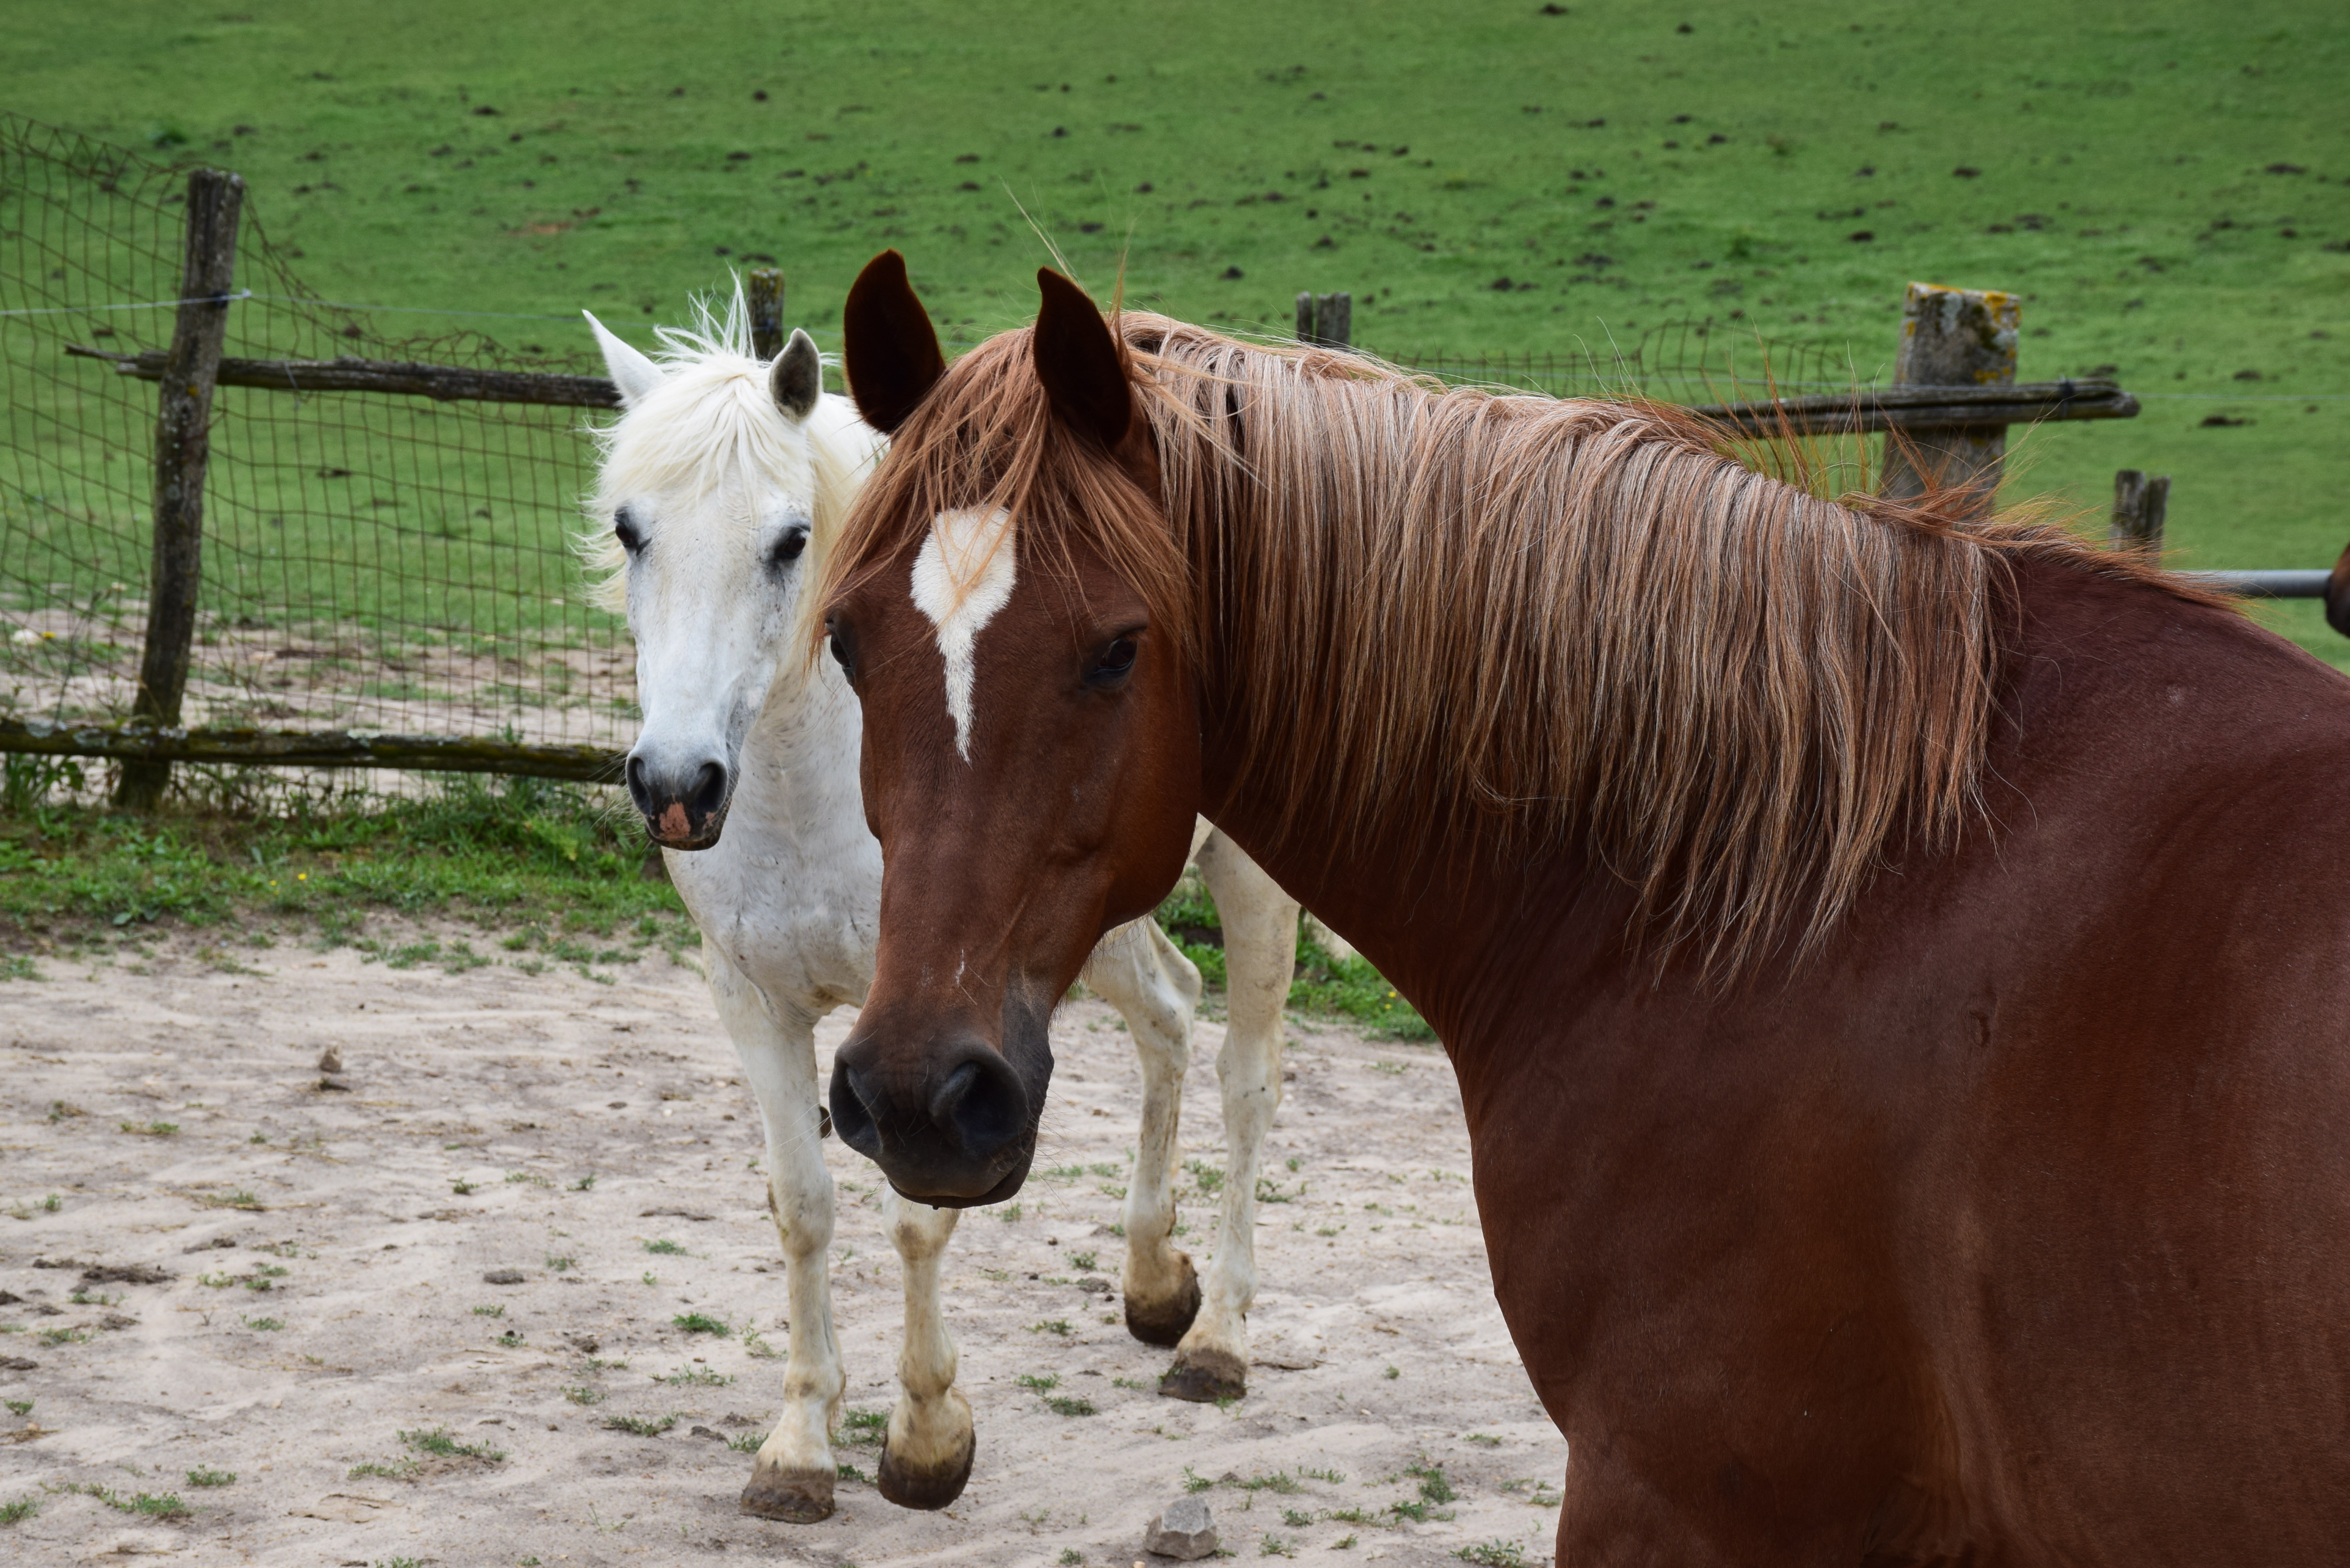
horse, mammal, vertebrate, mane, mare, stallion, pasture, snout, livestock, mustang horse, landscape, ranch, pack animal, sorrel, wildlife, colt, liver, bovine, pony, grassland